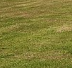
Surface type: grass